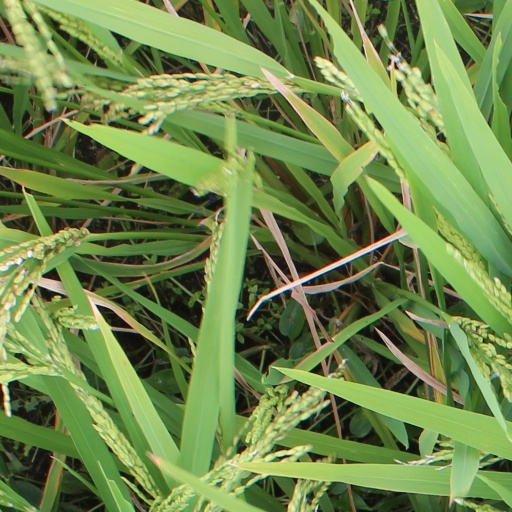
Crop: rice